Question: What is the food on?
Tambaya: Akan me abuncin yake?
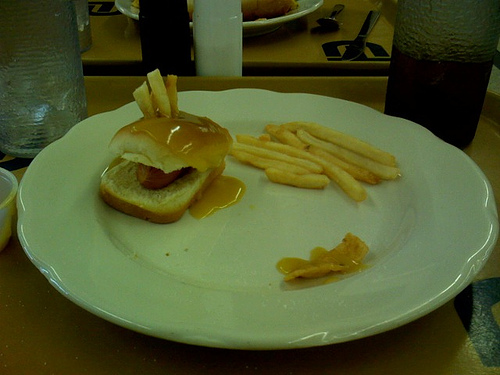
Answer: Plate.
Amsa: Faranti.